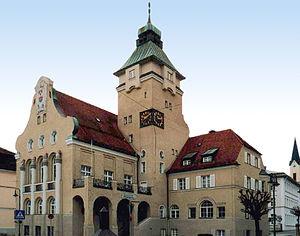
Simbach am Inn est une ville de Bavière, située dans l'arrondissement de Rottal-Inn, dans le district de Basse-Bavière.